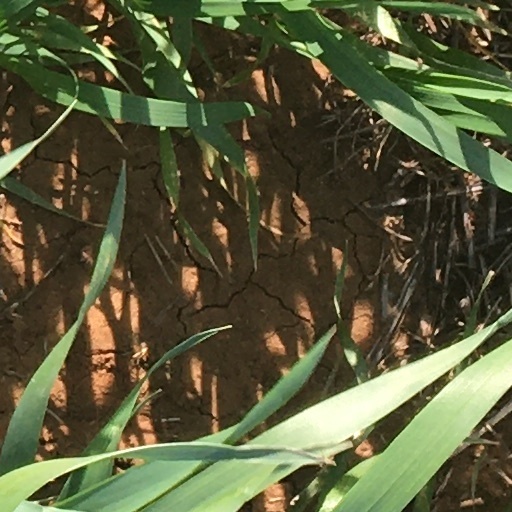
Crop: wheat